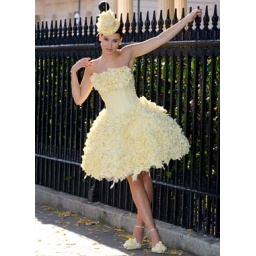
Wedding dress made out of white chocolate by chocolatiers Rococo for national chocolate week.